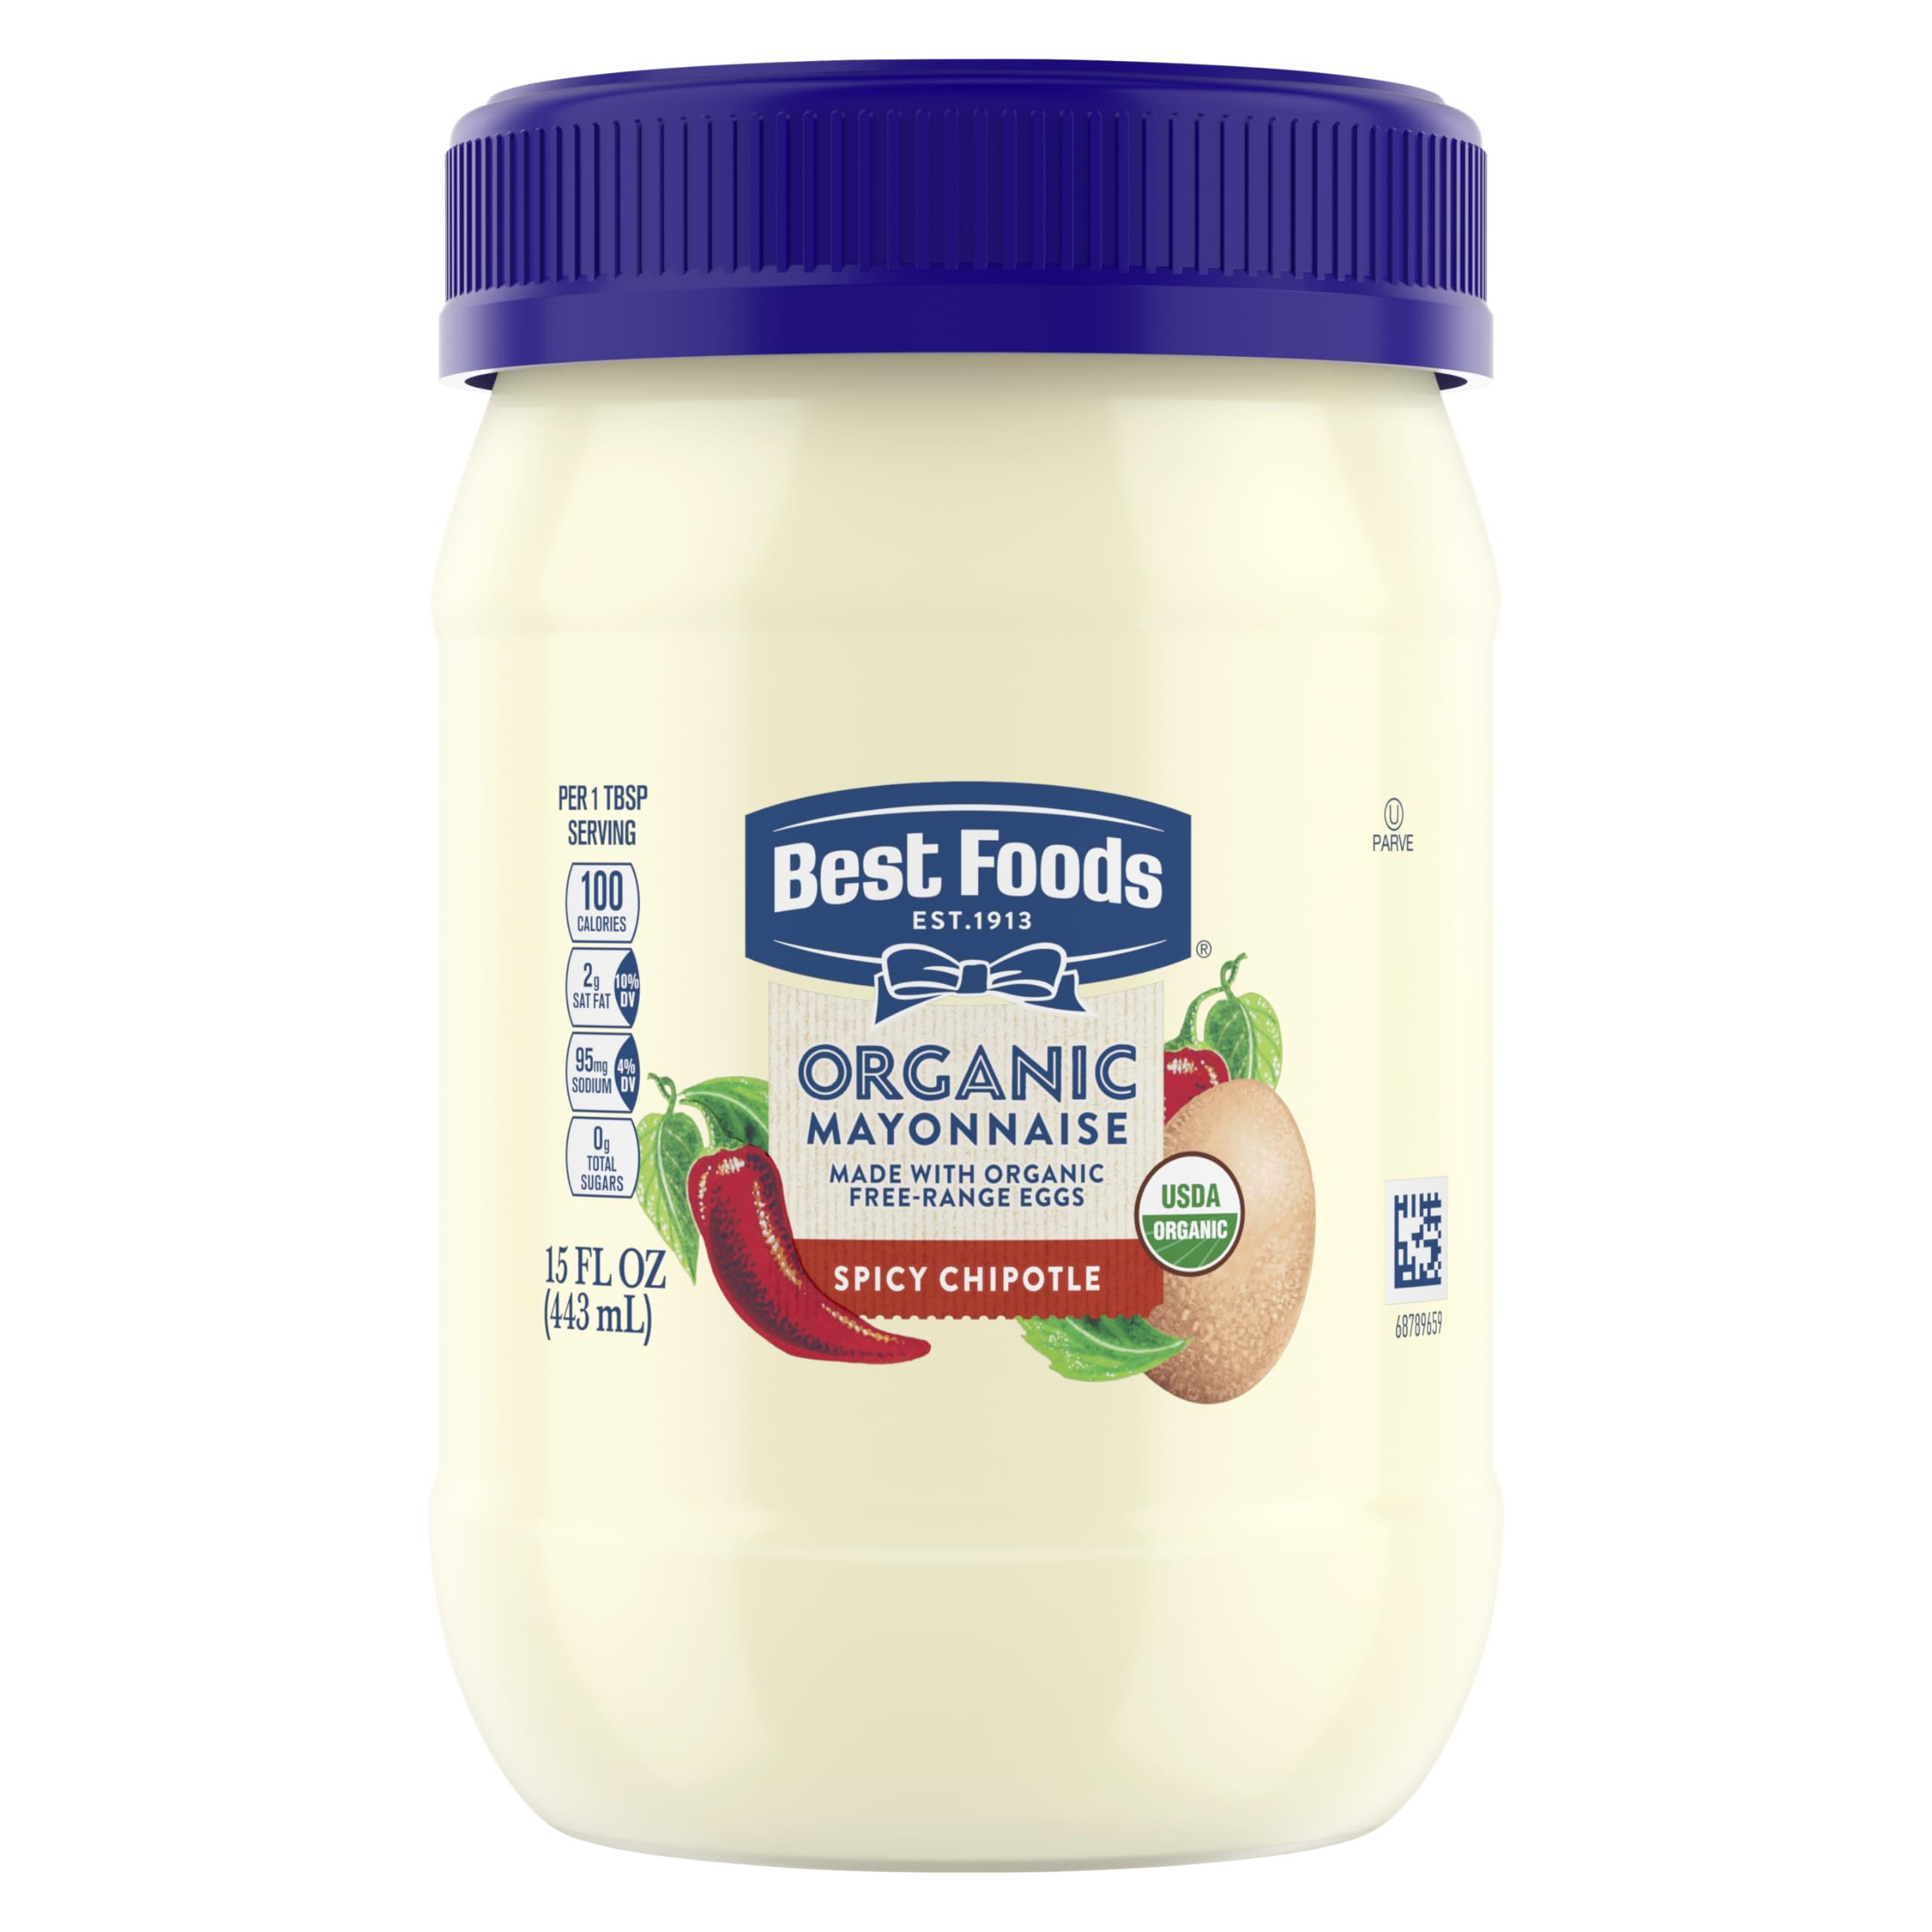
Item Name: Best Foods Organic Mayonnaise Spicy Chipotle Mayo Sandwich Spread and Condiment 15 oz
Bullet Point 1: Best Foods Organic Spicy Chipotle Mayonnaise is USDA-Certified Organic
Bullet Point 2: This Spicy Mayo Condiment made with the Finest Organic Ingredients, like Organic Expeller-Pressed Oil
Bullet Point 3: This spicy sandwich spread and dressing contains no Artificial Flavors or Preservatives
Bullet Point 4: Best Foods Spicy Chipotle Mayo with 100% Organic American Humane certified cage-free eggs for simple meals
Bullet Point 5: Best Foods Organic Spicy Chipotle Mayonnaise is an excellent Source of Good Fats, like Omega 3-ALA* (*Contains 831mg of Omega-3 per serving, which is 51% of the 1.6g Daily Value for ALA)
Bullet Point 6: Gluten-Free and Kosher Chipotle Mayonnaise
Value: 15.0
Unit: Ounce

Price: 3.98